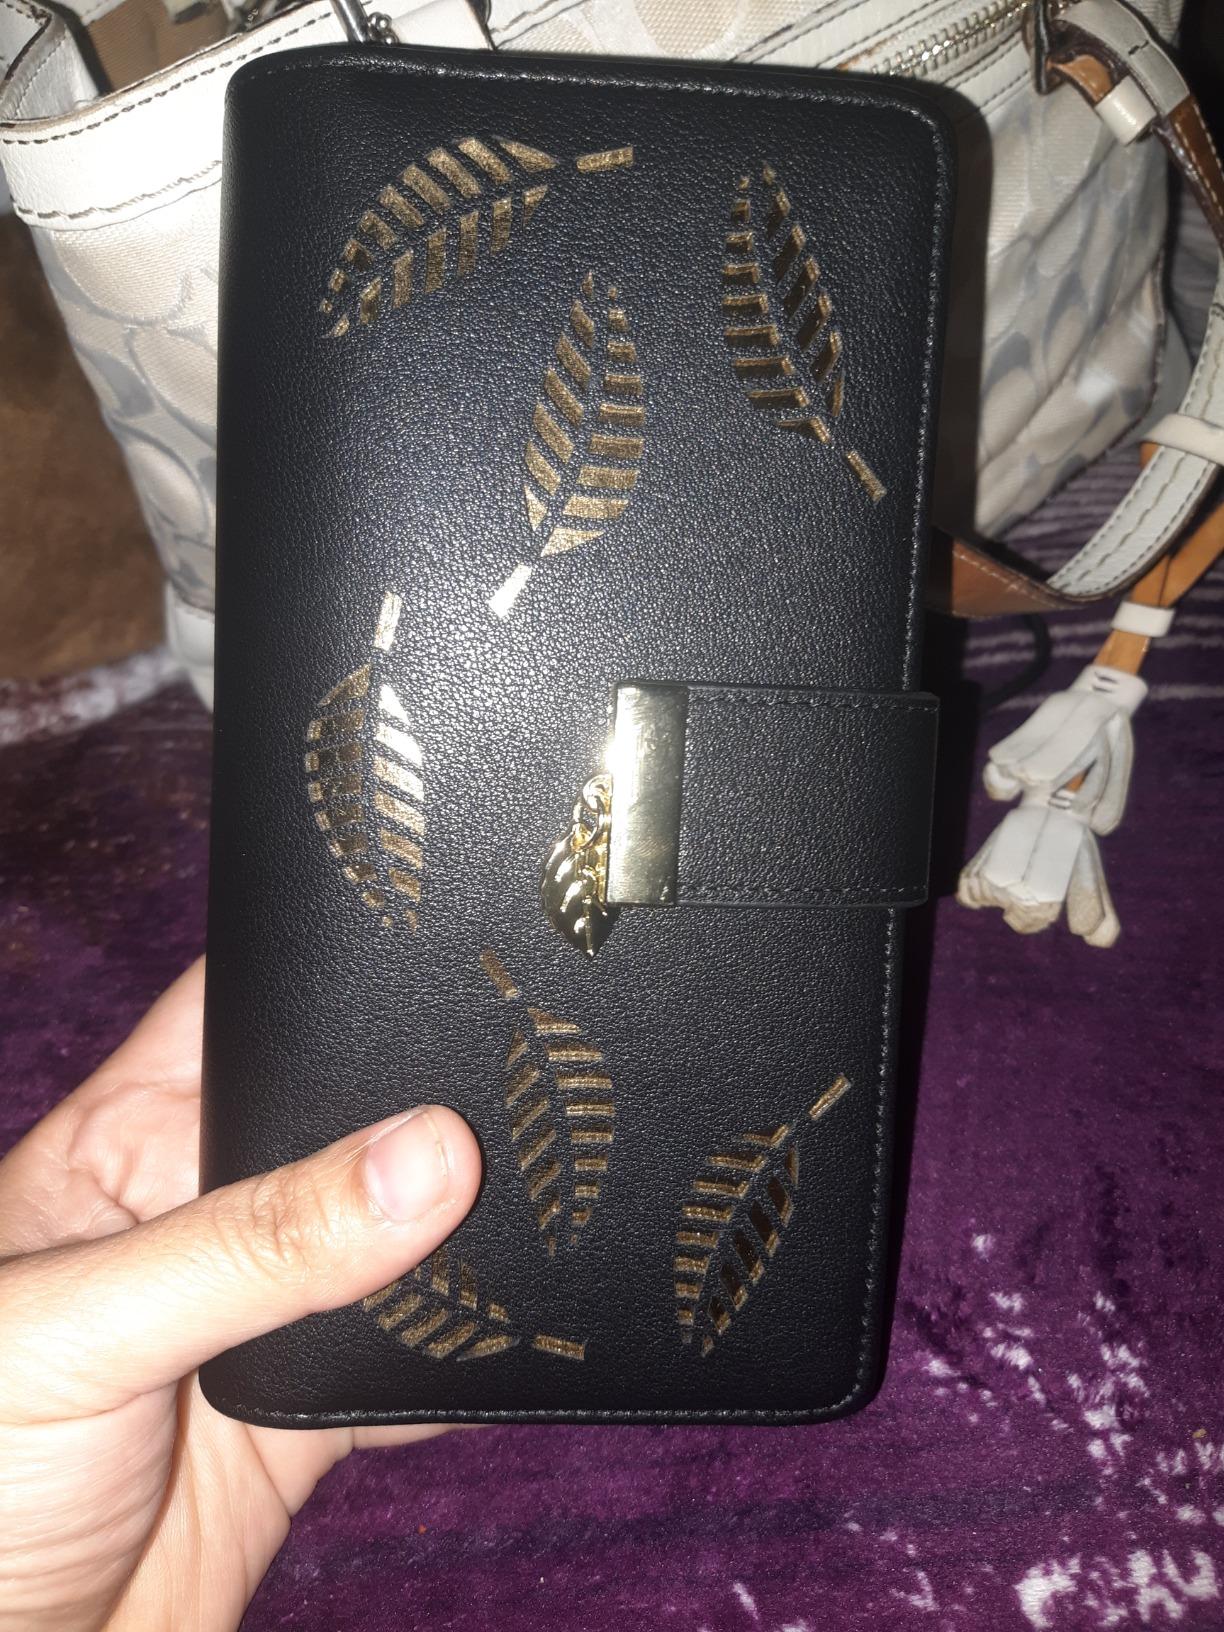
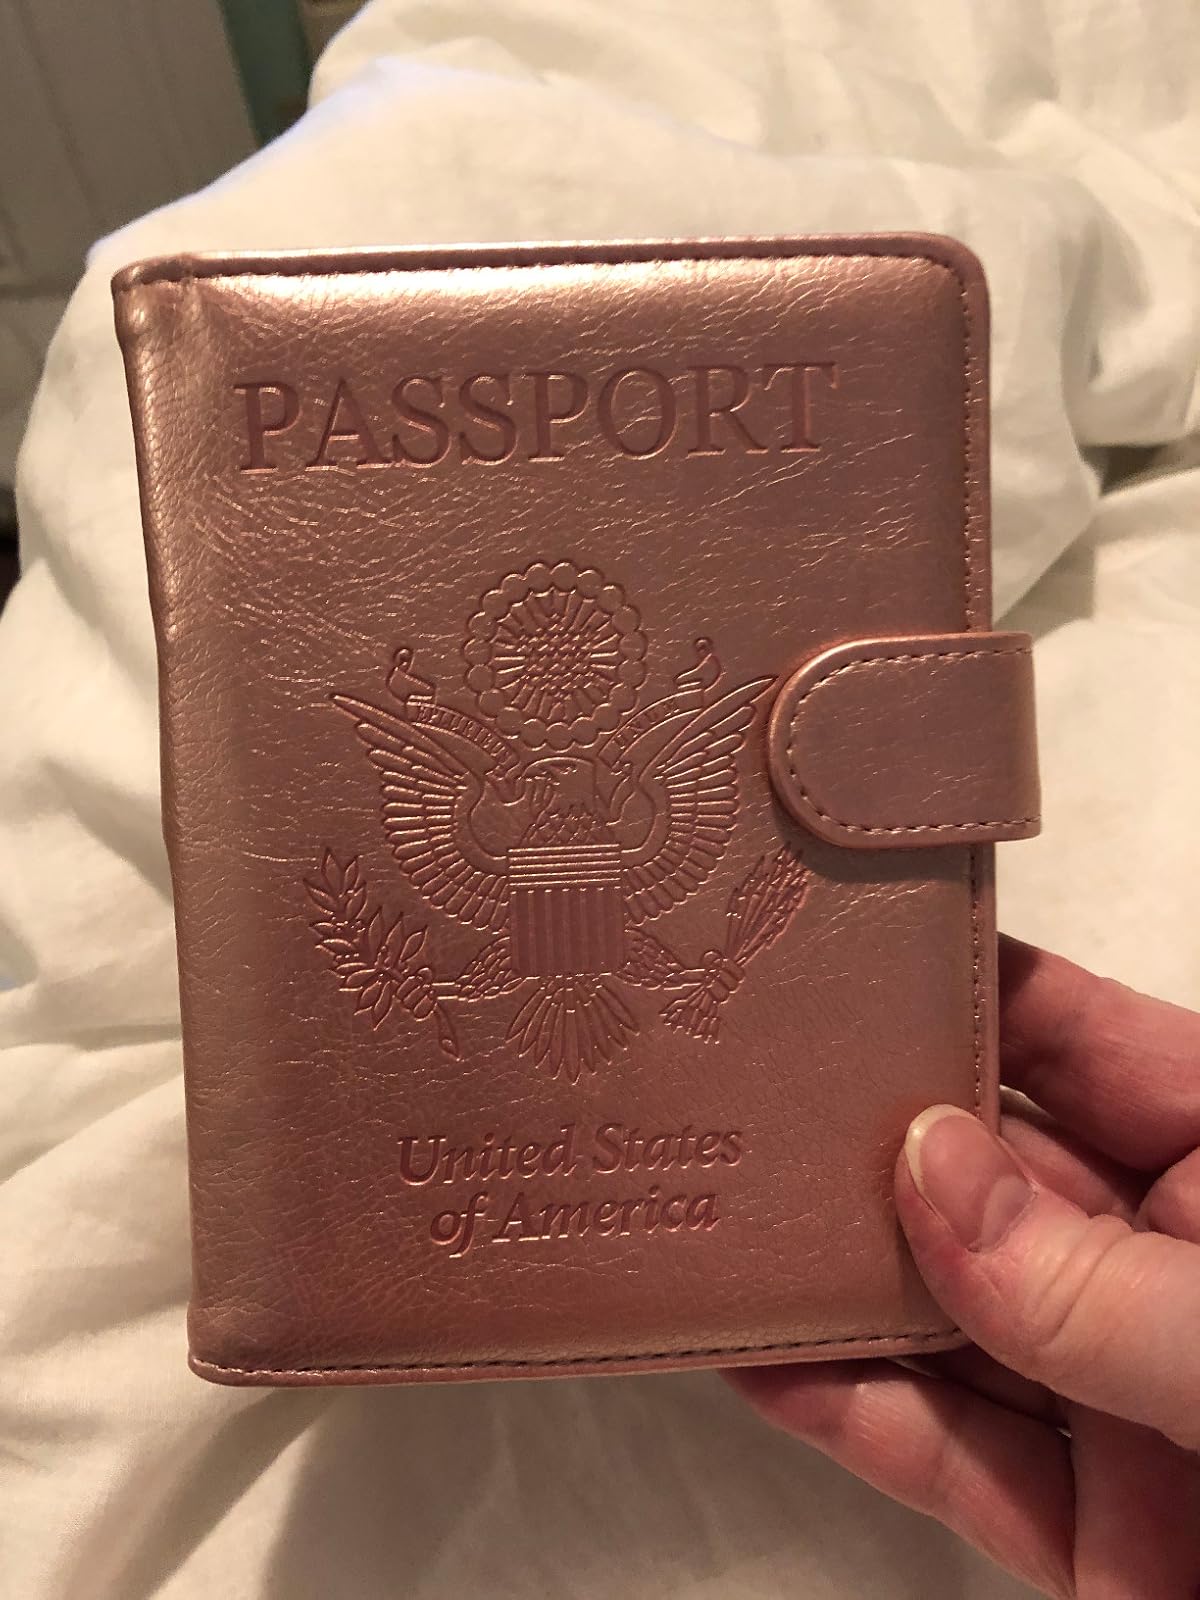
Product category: accessories_wallet
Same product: no